Ultraviolet

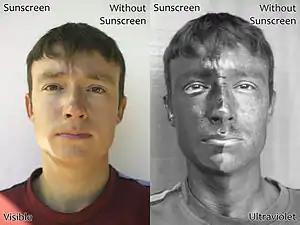
Demonstration of the effect of sunscreen. The left image is a regular photograph of his face; the right image is of reflected UV light. The man's face has sunscreen on his right side only. It appears darker because the sunscreen absorbs the UV light.

Medical organizations recommend that patients protect themselves from UV radiation by using sunscreen. Five sunscreen ingredients have been shown to protect mice against skin tumors. However, some sunscreen chemicals produce potentially harmful substances if they are illuminated while in contact with living cells. The amount of sunscreen that penetrates into the lower layers of the skin may be large enough to cause damage.